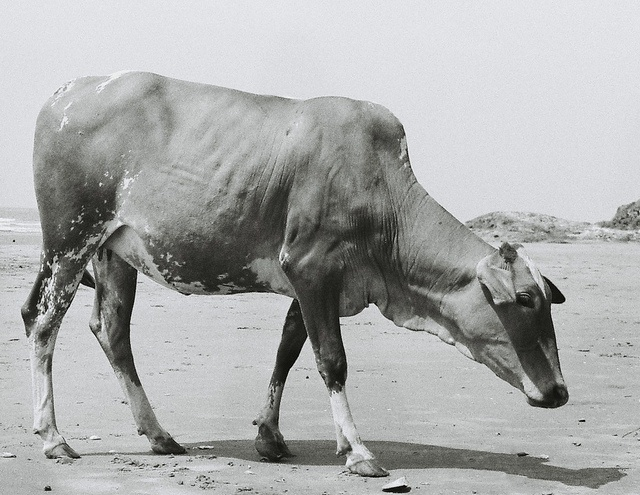
Large cow walks looking downward at the dirt ground.
a sad cow walking through an empty area
A lone cow walking on a desert plain.
A black and white picture of a cow is standing in a desert.
A cow is kneeling to sniff at some dirt